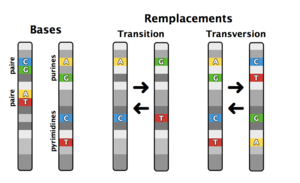
remplacement, substitution, transversion, transition, mutation, génétique, paire de bases, chromosome, purine, pyramidine
En biologie moléculaire, une transition est le remplacement d'une purine par une purine ou d'une pyrimidine par une pyrimidine.